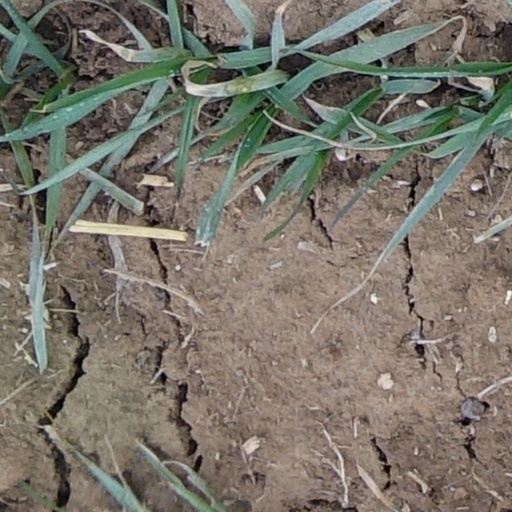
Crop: wheat